Jason Acuña

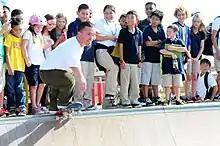
Acuña skating at Andersen Air Force Base in 2013

Born in Pisa, Italy, Acuña grew up in Torrance, California, and attended North High School. He is of Mexican and German descent. He was the subscription manager for the skateboard magazine "Big Brother". His association with that magazine led him to become involved with the "Jackass" television series in 2000.